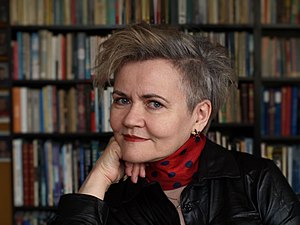
Katrin Ottarsdóttir
Katrin Ottarsdóttir er en færøsk filminstruktør, manuskriptforfatter, skuespiller, novelleforfatter og digter.